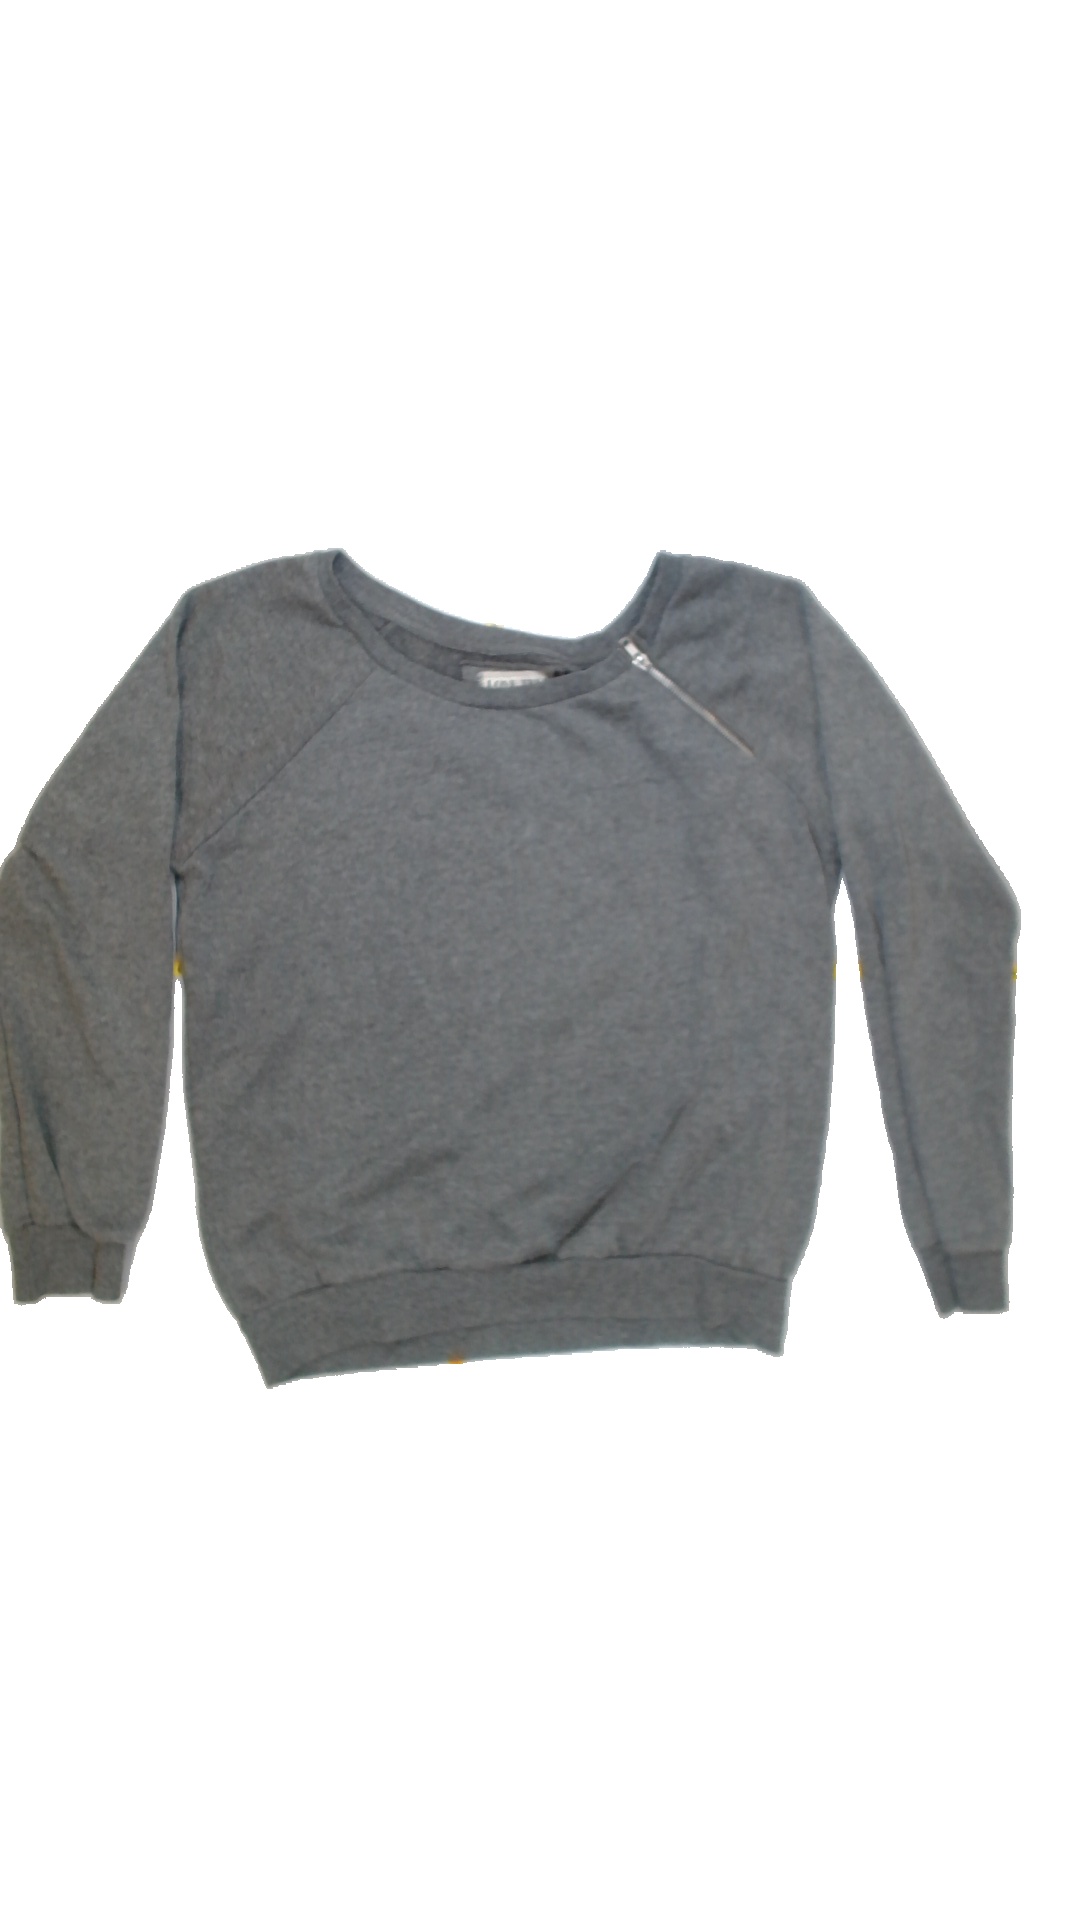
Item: Sweater (Ladies)
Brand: Not Applicable
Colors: Grey
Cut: Regular, C-collar
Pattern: Plain
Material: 65%cotton 35%polyester
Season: All
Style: No trend
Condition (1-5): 2
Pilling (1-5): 3
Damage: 1
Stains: No
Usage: Export
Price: <50